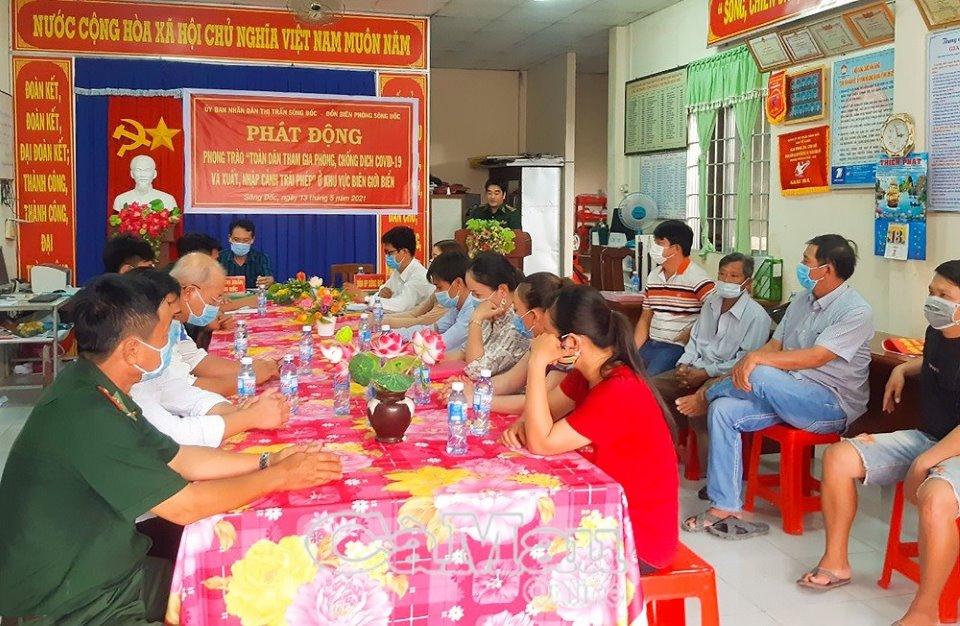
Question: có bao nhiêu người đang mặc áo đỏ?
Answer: có một người đang mặc áo đỏ